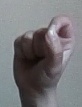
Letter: fa